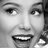
Emotion: happy